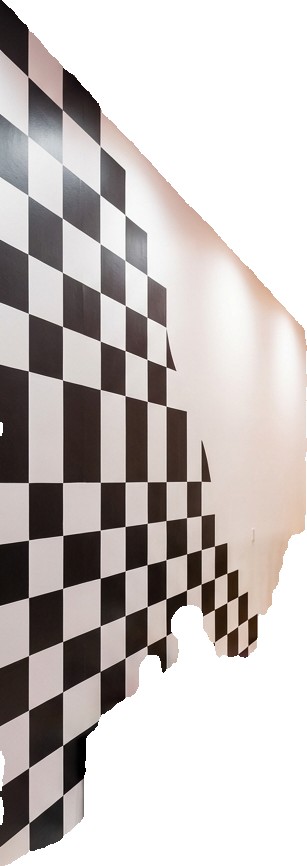
Surface category: wall